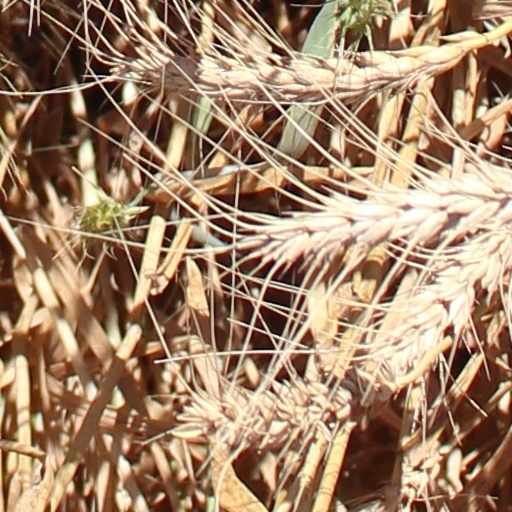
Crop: wheat